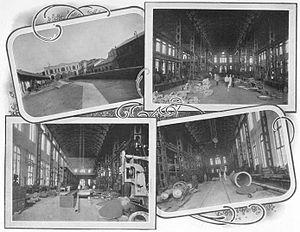
Hong Kong and Whampoa Dock, était une entreprise de construction navale de Hong Kong, autrefois l'un des plus grands d'Asie.